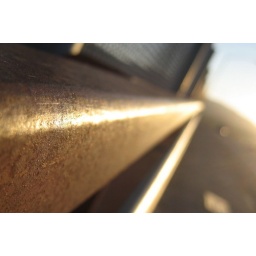
The railing on the overpass I cross on the way to the Roland Way bus stop in Novato, California.